Steve Morell

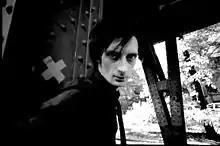

Steve Morell (born Stephan Kraus on 19 April 1967 in Fulda, Germany) is a German musician, male model and music producer.